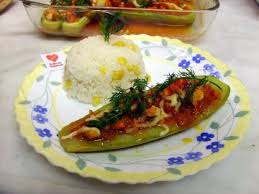
Yemek: karniyarik